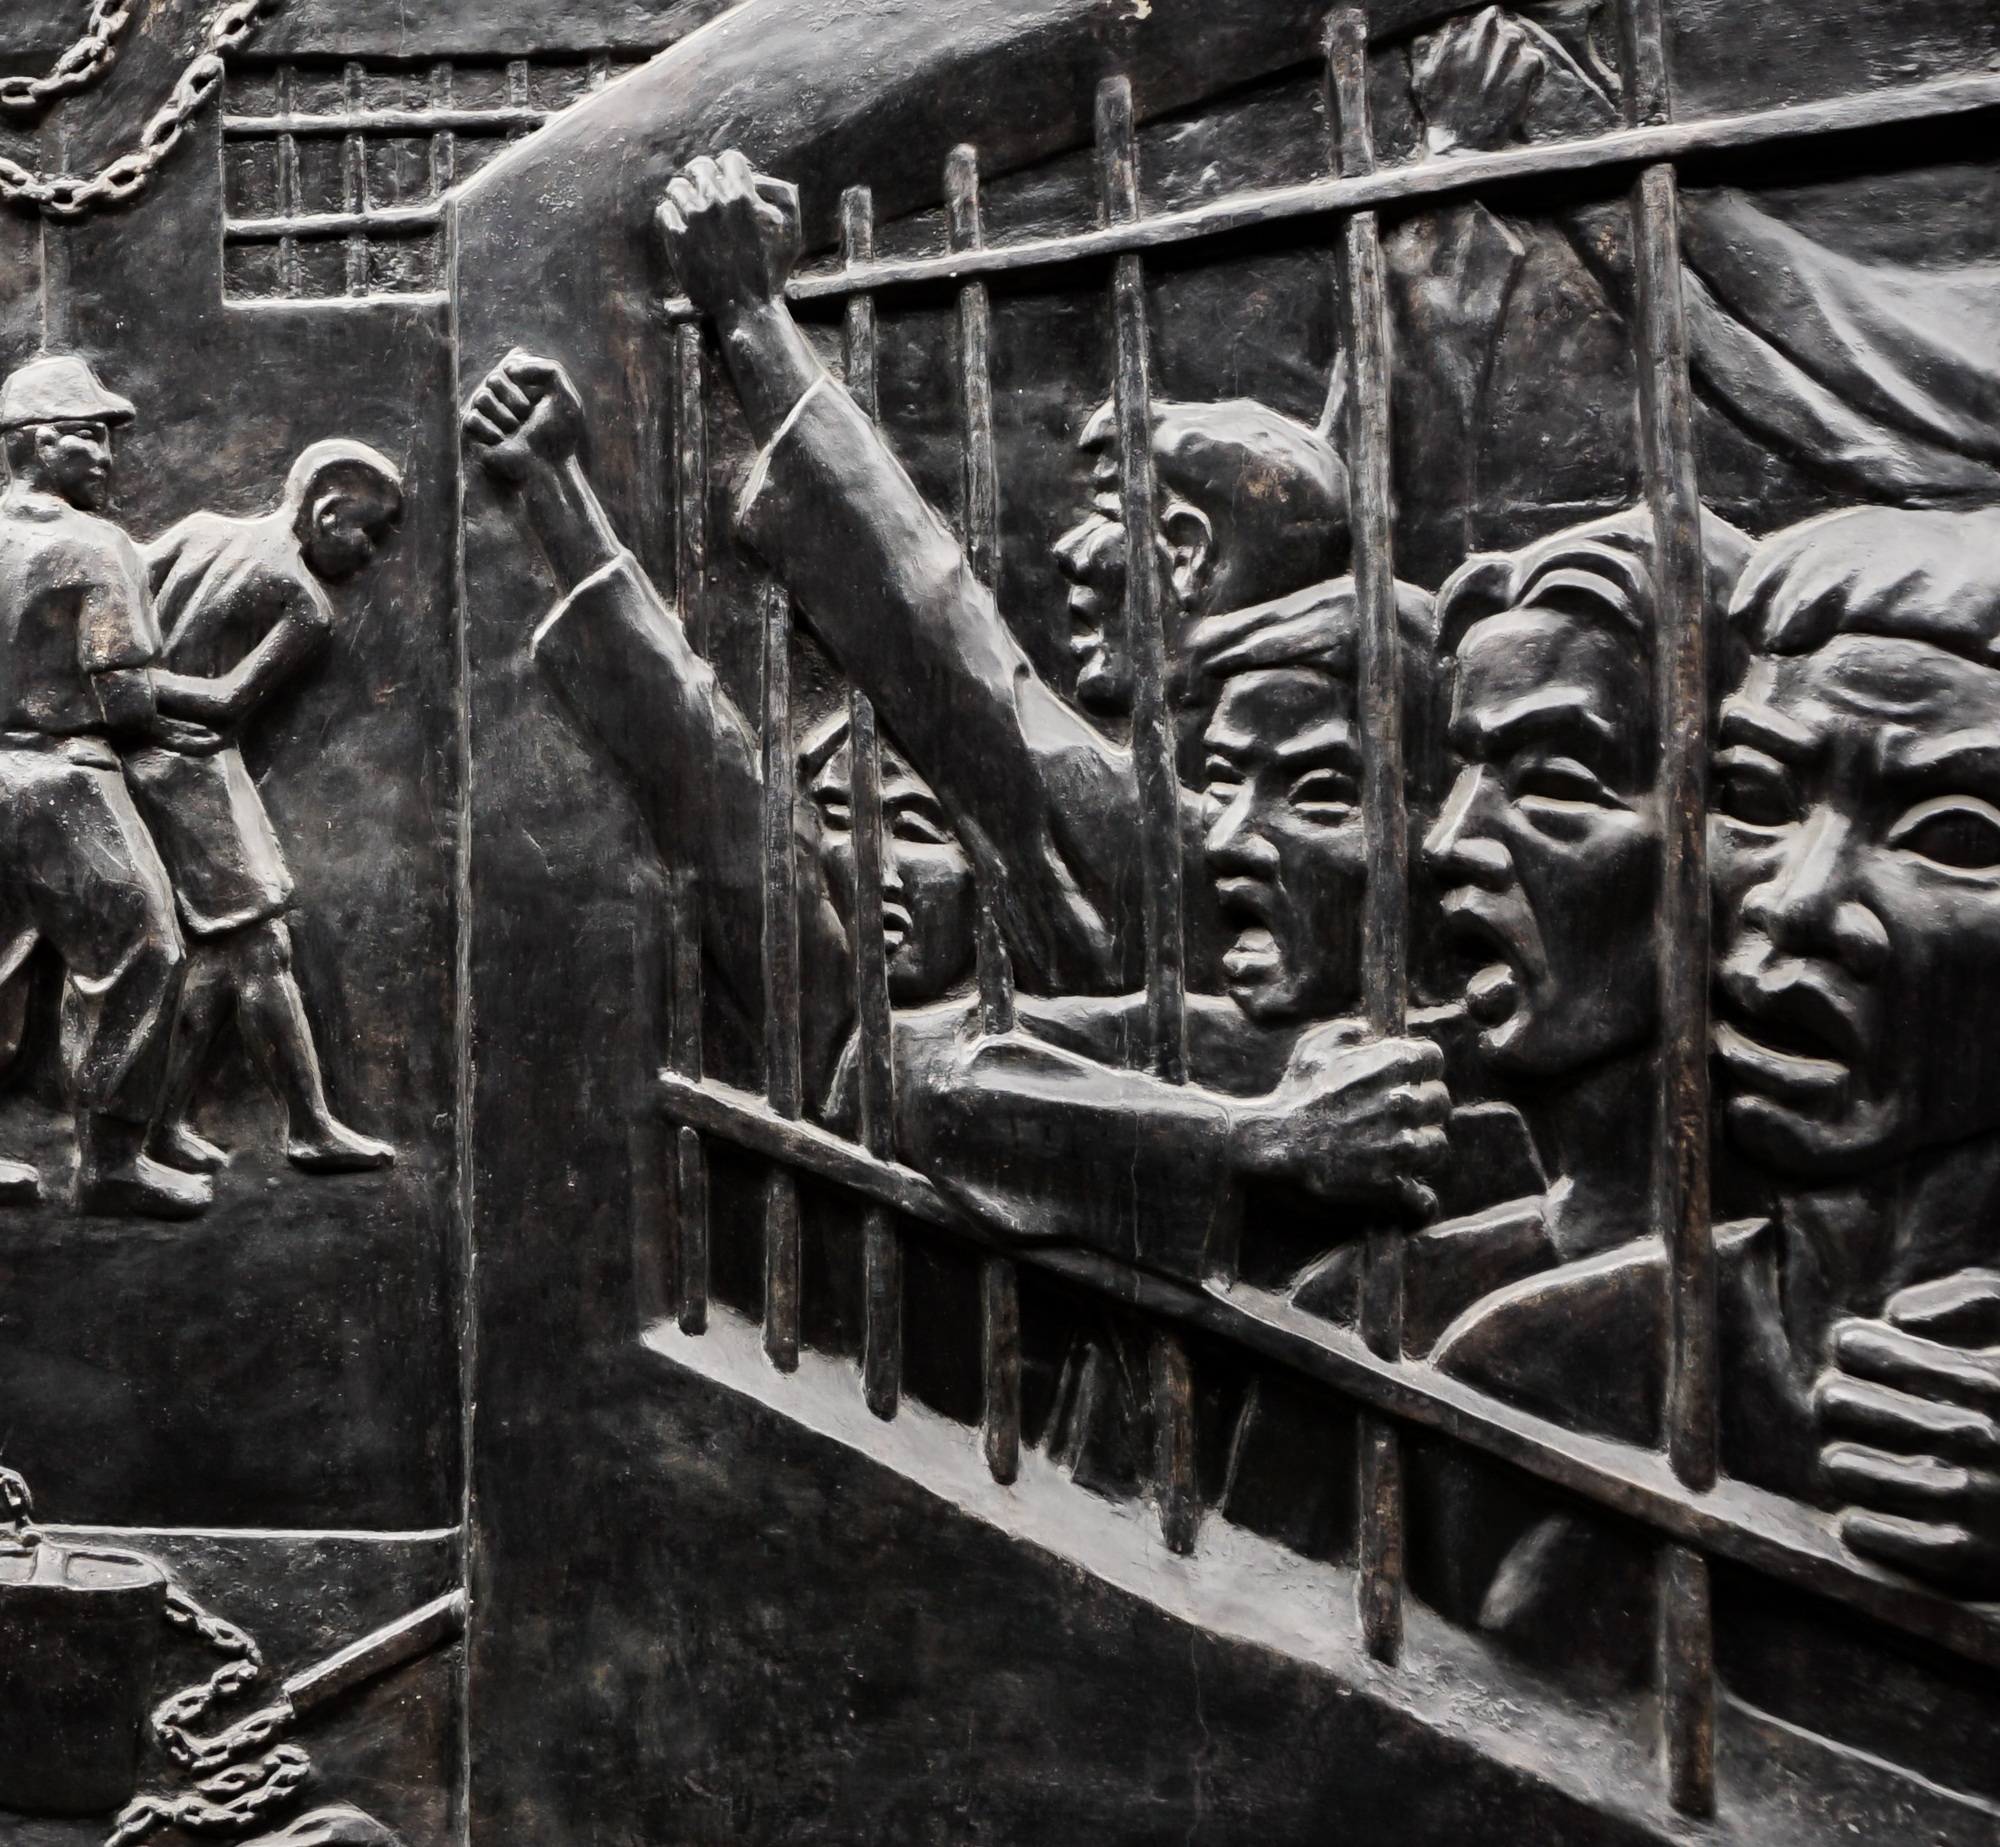
silhouette, black and white, military, statue, soldier, symbol, memory, monochrome, sculpture, memorial, war, art, prison, iron, carving, relief, vietnam, veteran, monochrome photography, ancient history